Tamarind Institute

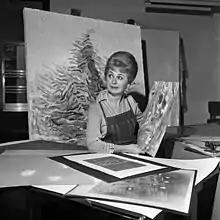
June Wayne at Tamarind Workshop, 1965

Tamarind was founded in the absence of an American print shop dedicated to serving artists, and during a period when American artists tended to reject lithography and collaborative printing in favor of the more "direct...immediate" possibilities of abstract expressionist painting.